History of early Tunisia

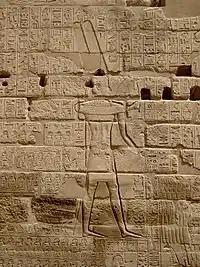
The Bubastite Portal at Karnak, with list of cities in Syria, Phoenicia, Israel, and Philistia conquered by the Pharaoh Shoshenq I.

Egyptian hieroglyphs from early dynasties testify to Libyans, who were the Berbers of Egypt's "western desert"; they are first mentioned directly as the "Tehenou" during the pre-dynastic reigns of Scorpion (c. 3050) and of Narmer (on an ivory cylinder). The Berbero-Libyans later are shown in a bas relief at the temple of Sahure, from the Fifth Dynasty (2487-2348). The Palermo Stone, also called the "Libyan Stone", lists the earliest sovereigns of Egypt from the 31st century to the 24th century, i.e., the list includes: about fifty pre-dynastic rulers of Egypt, followed by the earliest pharaohs, those of the first five dynasties. Some conjecture that the fifty earlier rulers listed may be Libyan Berbers, from whom the pharaohs derived.